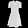
Label: Dress